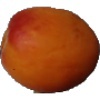
Label: Apricot 1